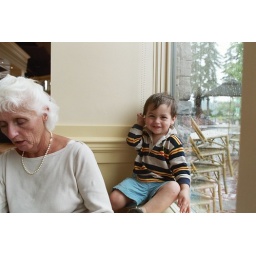
everett in window with gigi, lake oswego bakery